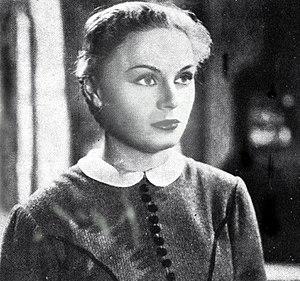
Via delle Cinque Lune est un drame italien réalisé par Luigi Chiarini et sorti en 1942. Le film, tiré de la nouvelle O Giovannino o la Morte de Matilde Serao est une œuvre majeure du courant du cinéma italien du début des années 1940 : le Calligraphisme.
Luisella Beghi, née à Parme le 22 novembre 1921 et morte à Rome le 9 septembre 2006, est une actrice italienne.